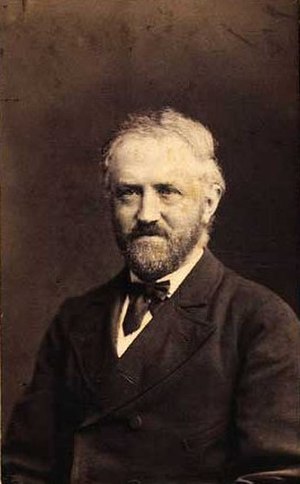
Christian Bredsdorff
Christian Bredsdorff